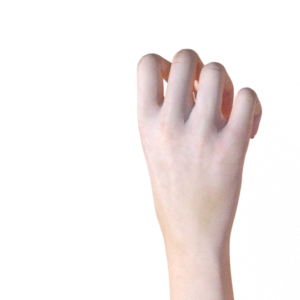
Label: rock